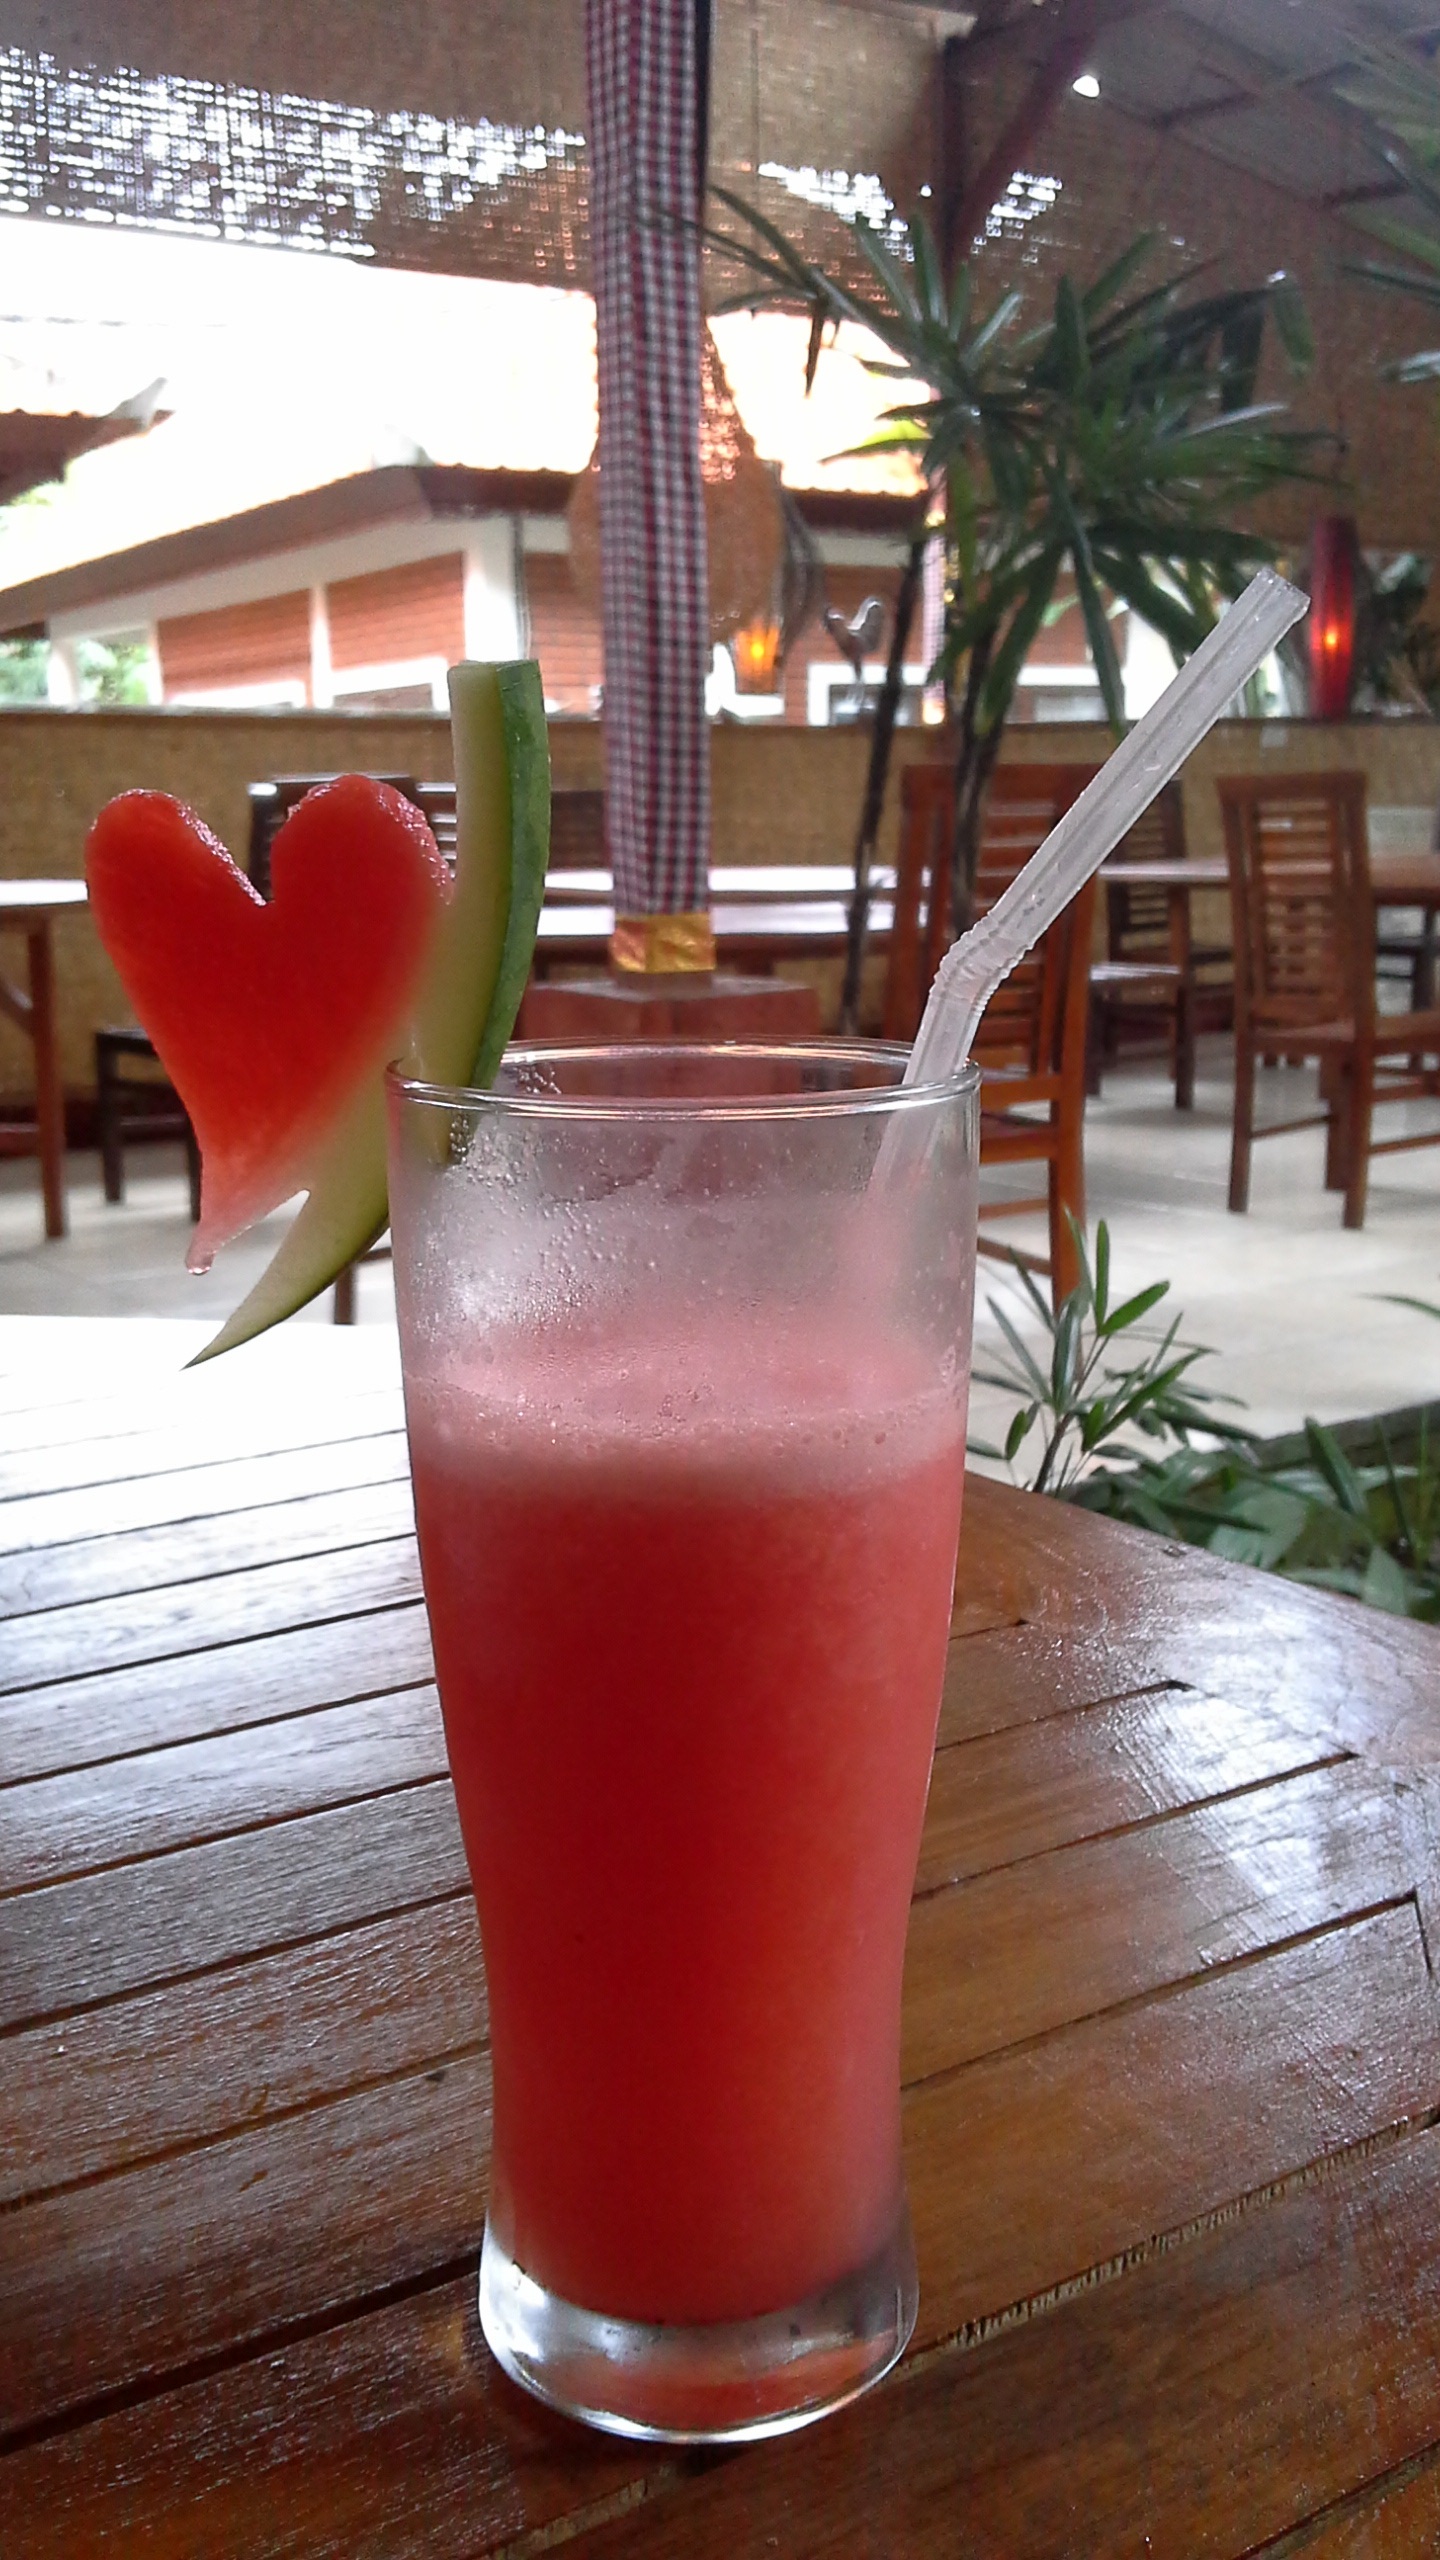
fruit, glass, food, produce, holiday, drink, healthy, cocktail, juice, drinking, alcoholic beverage, singapore sling, non alcoholic beverage, mai tai